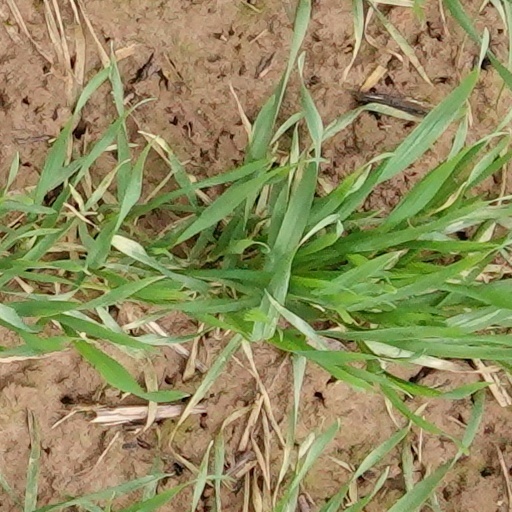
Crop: wheat